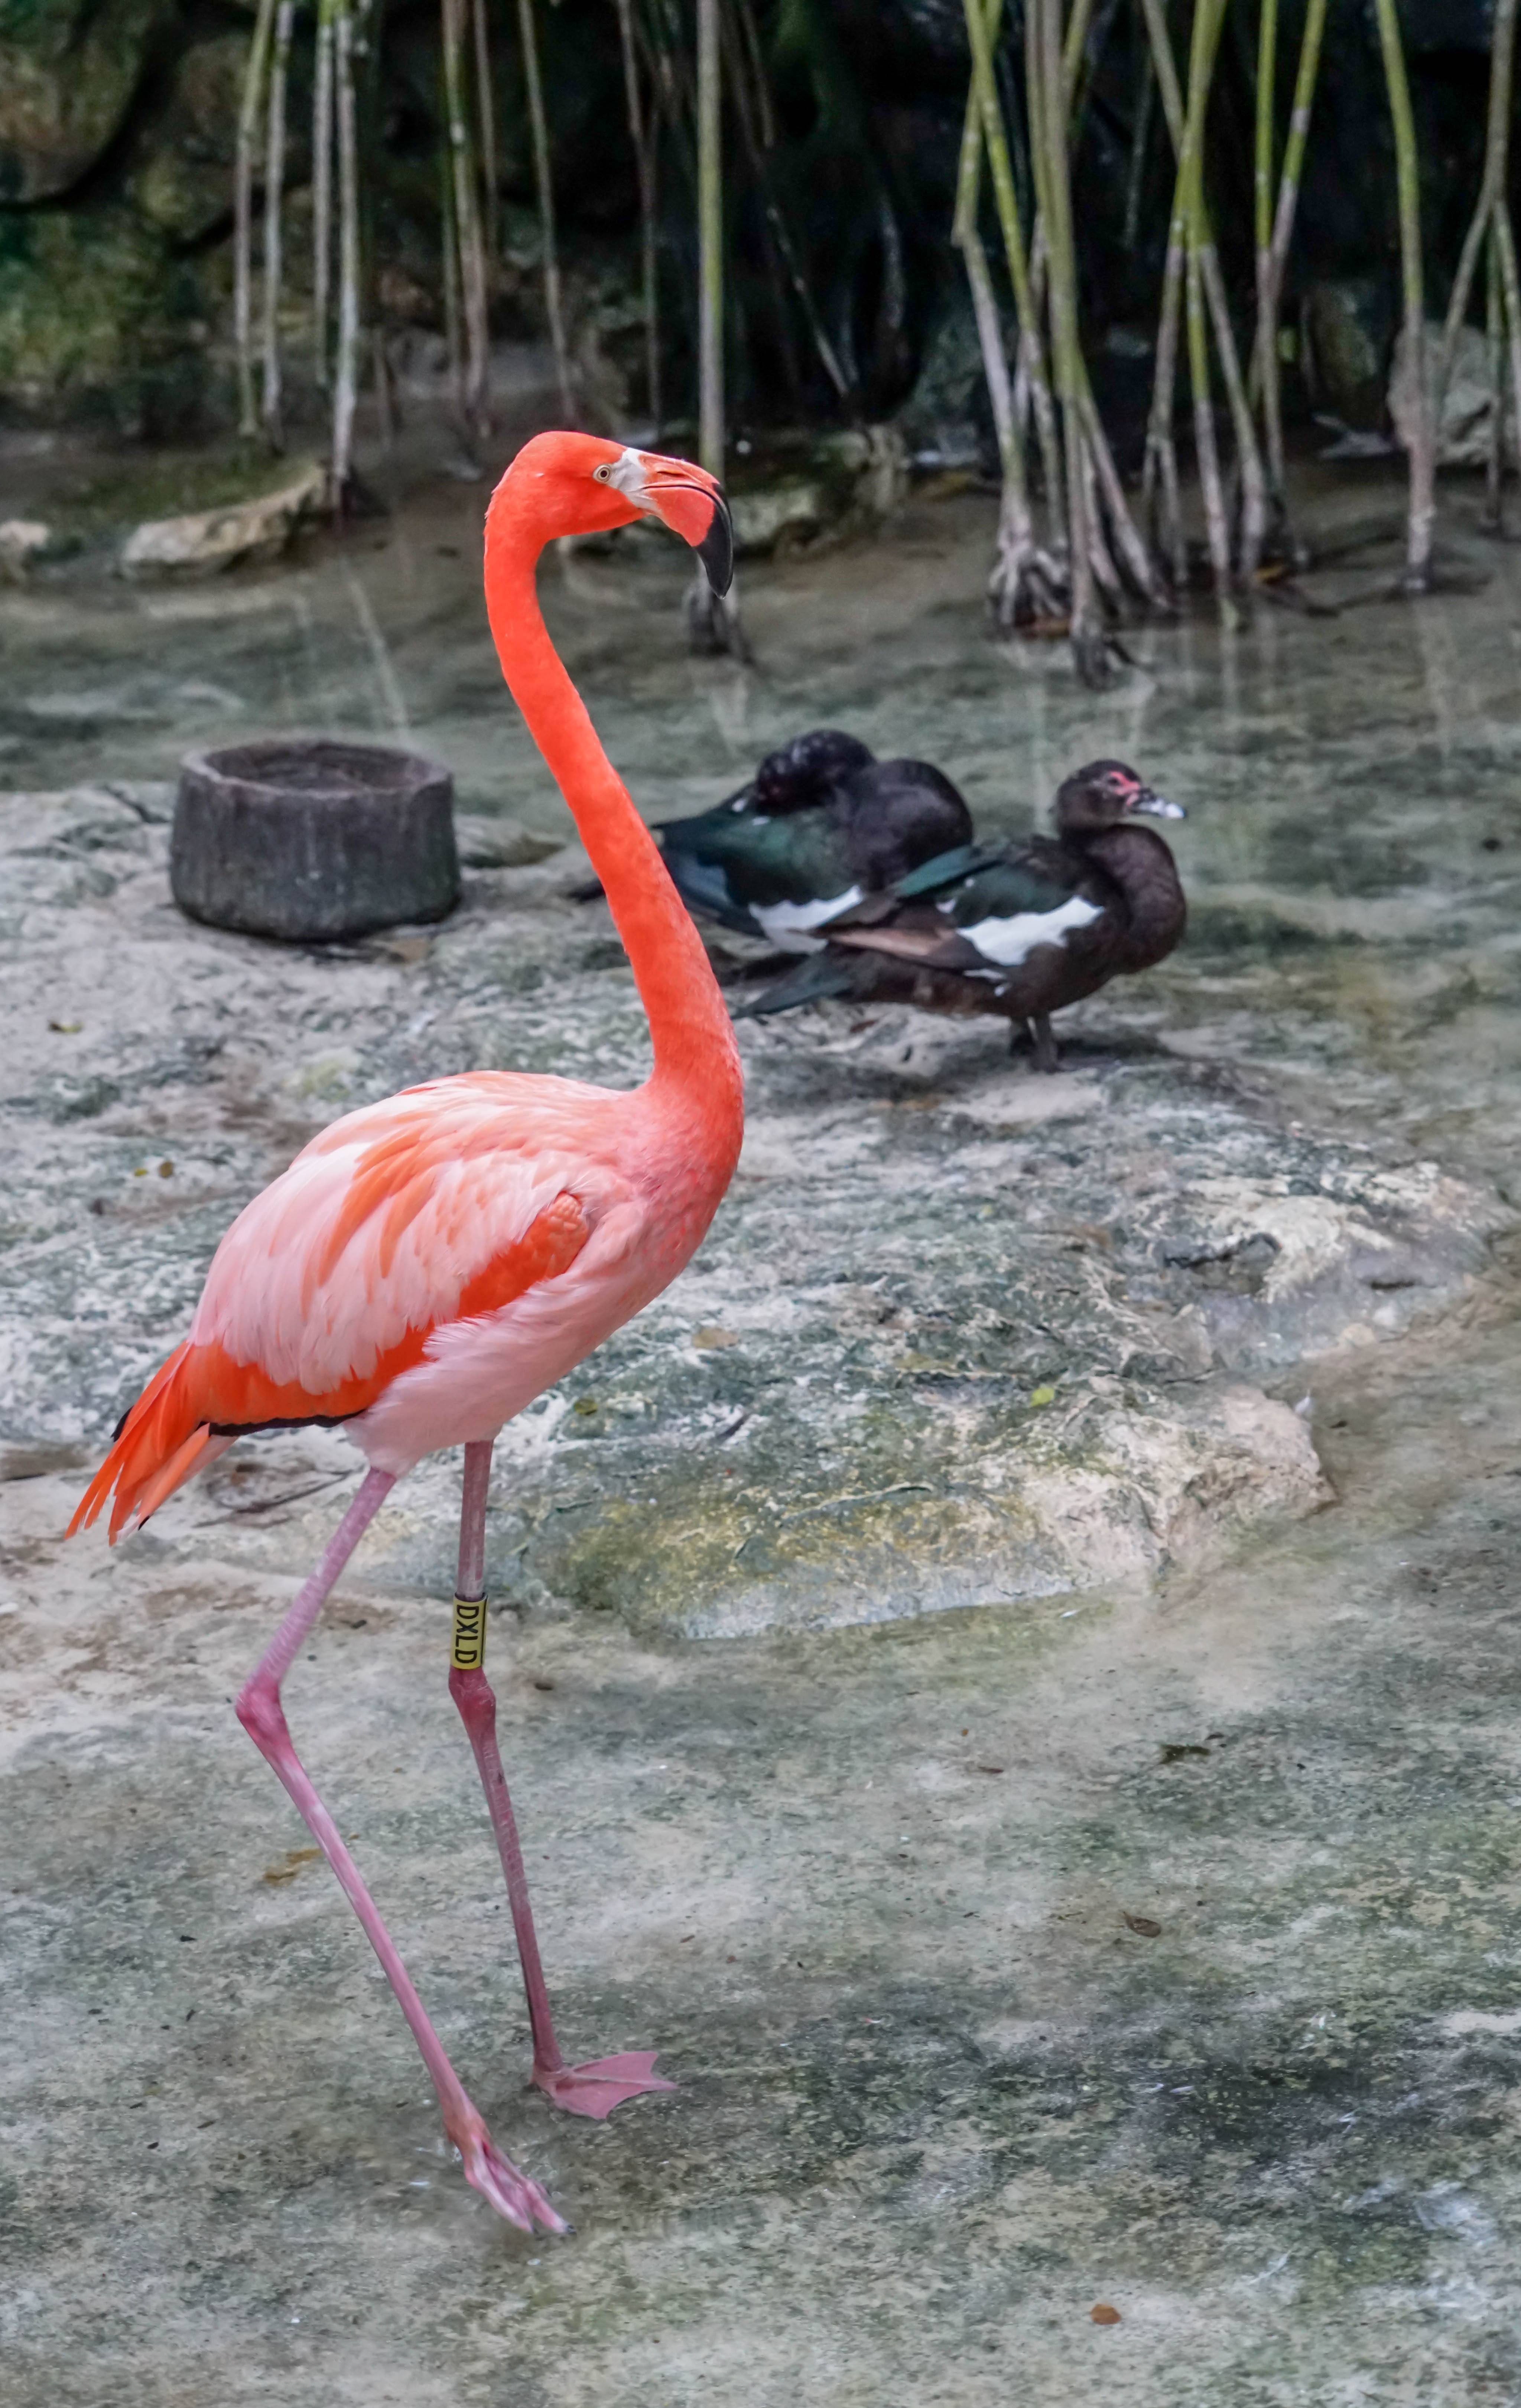
nature, bird, wildlife, zoo, beak, tropical, colorful, pink, fauna, flamingo, vertebrate, caribbean, exotic, water bird